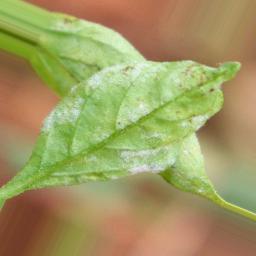
Label: powdery mildew